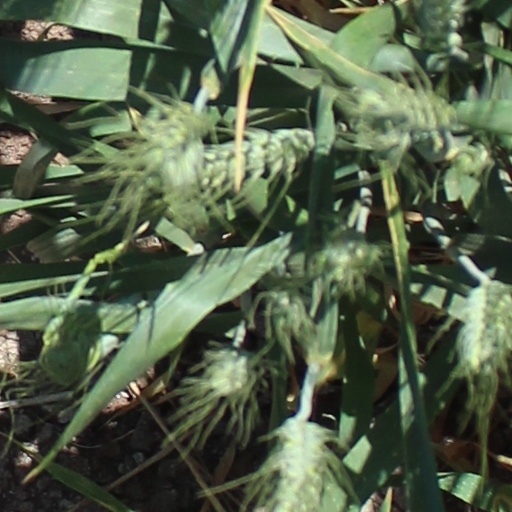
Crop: wheat